2015 NBL Canada Finals brawl

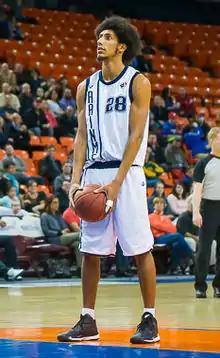
Kevin Young shoots a free throw for the Rainmen.

Halifax rallied in Game 2, winning a road game at the WFCU Centre in Windsor. The Rainmen committed 37 personal fouls in the entire game, but their opponents allowed them to attempt 44 free throws despite committing only 31.